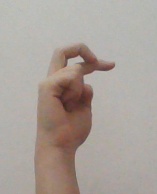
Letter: zay